Minusheet perfusion culture system

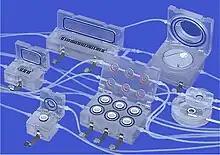
Figure 3: Variety of perfusion culture containers for insertion of Minusheet tissue carriers.

Each of the perfusion culture containers has at least one inlet and one outlet for the transport of the culture medium. A basic version of a container allows the simple bathing of cells respectively growing tissues under continuous medium transport (Fig. 4a). In a gradient container the tissue carrier is placed between the base and the lid so that both sides can be provided with individual media mimicking a typical environment for epithelia (Fig. 4b). A further culture container is made of a transparent lid and base allowing the microscopic observation during tissue development (Fig. 4c).